Patrick Corporation

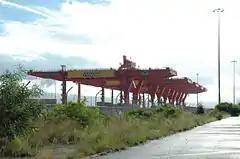
Patrick Corporation container crane at Port Botany

Patrick Steamship Co was founded in 1919 by James Patrick. It operated a shipping service with the SS "Timaru" out of Sydney along the East Coast of Australia. By 1925 it was operating as both a shipping line and stevedore, gradually expanding interstate. The shipping operations were sold to Howard Smith.